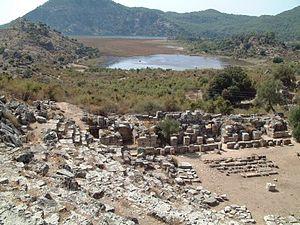
Caunos est une ancienne cité grecque de Carie en Asie Mineure, à quelques kilomètres à l'ouest de l'actuelle Dalyan qui surplombe la mer Méditerranée. Selon la mythologie grecque, Caunos est fondée par Caunos, frère jumeau de la nymphe Byblis.